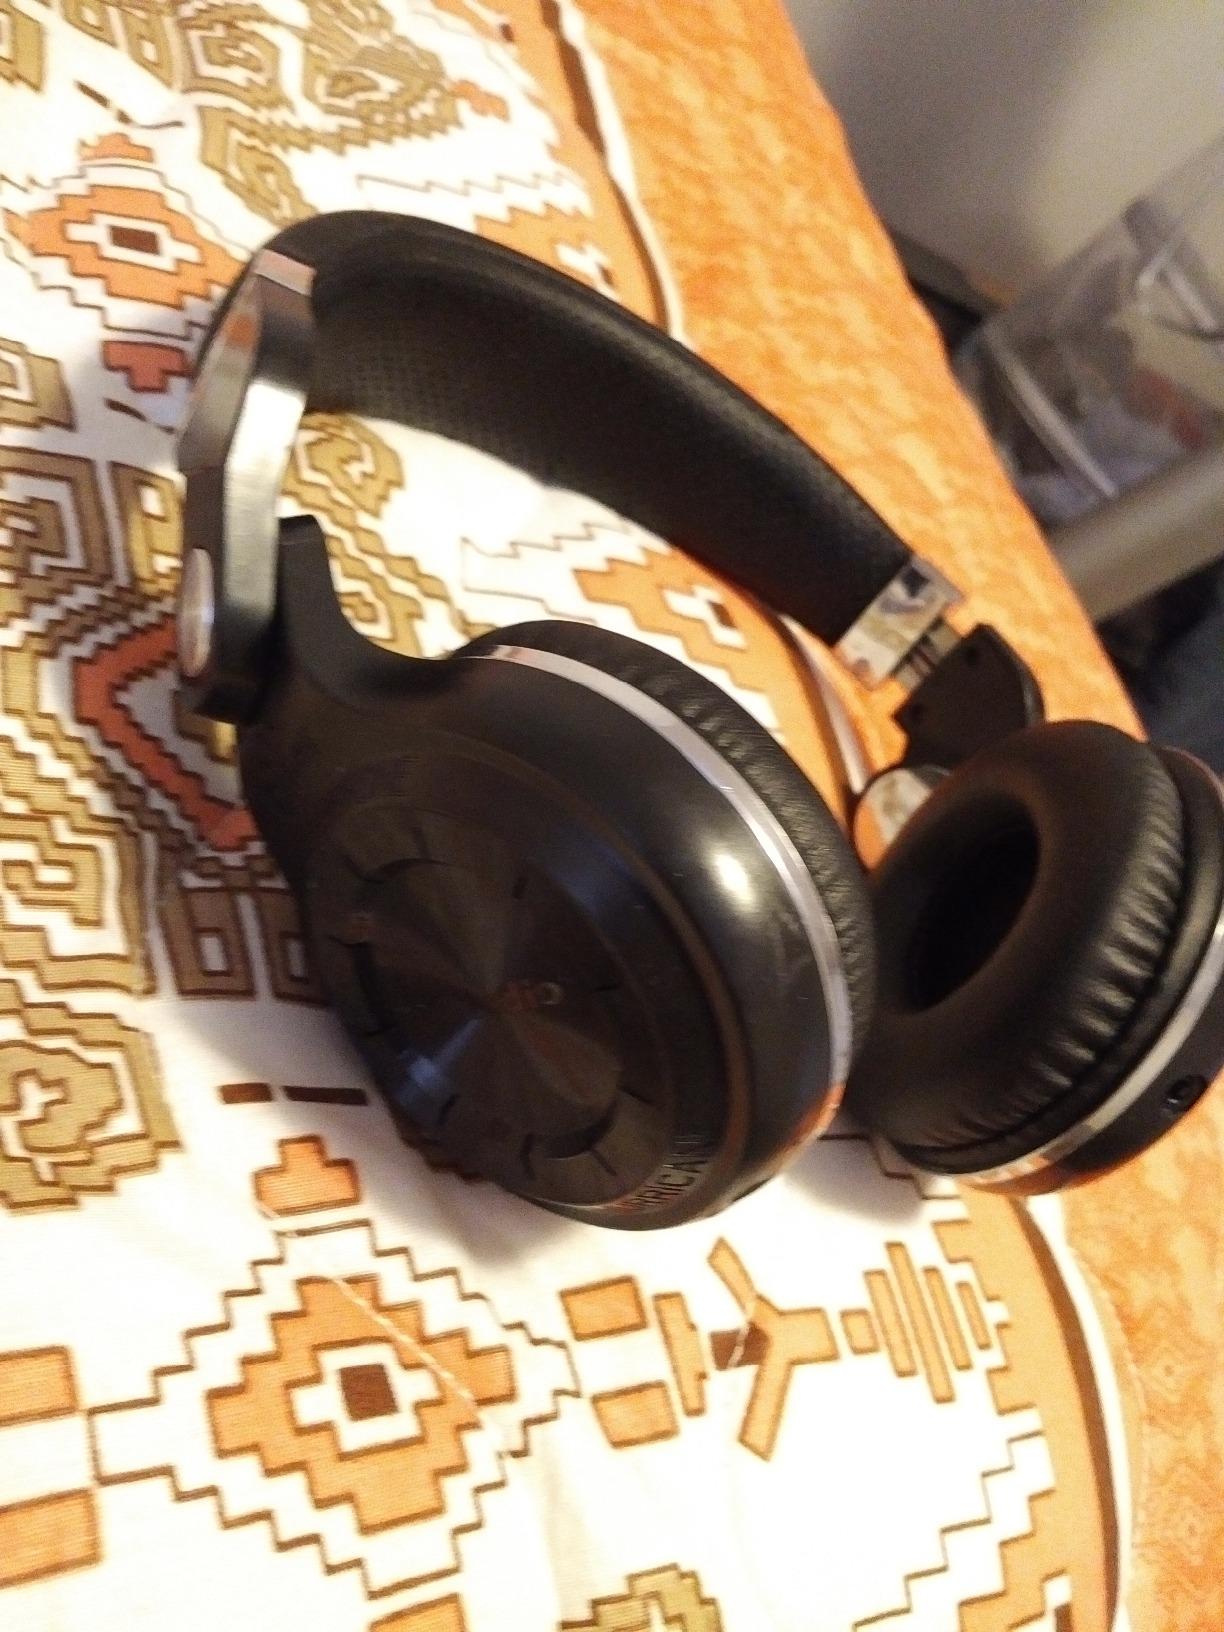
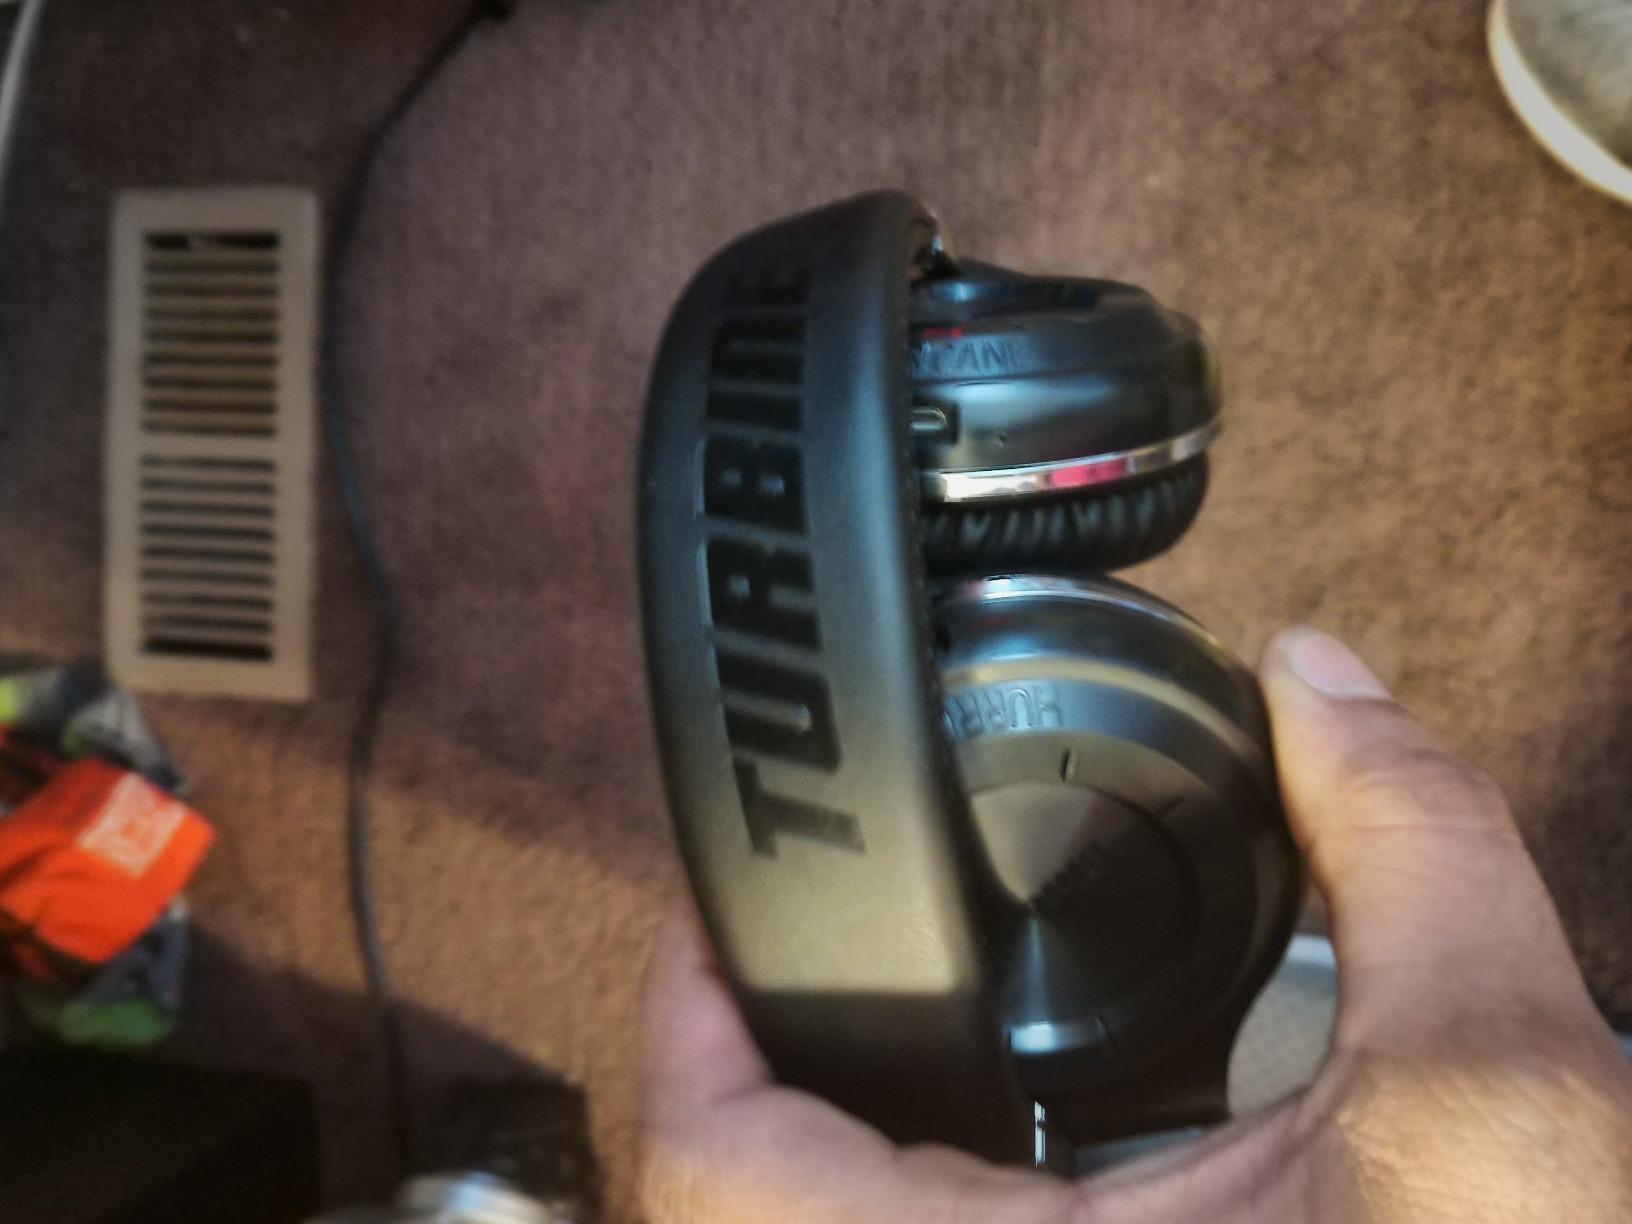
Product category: headphones
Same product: yes